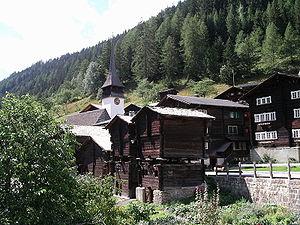
Niederwald est une localité et une ancienne commune suisse du canton du Valais, située dans le district de Conches.